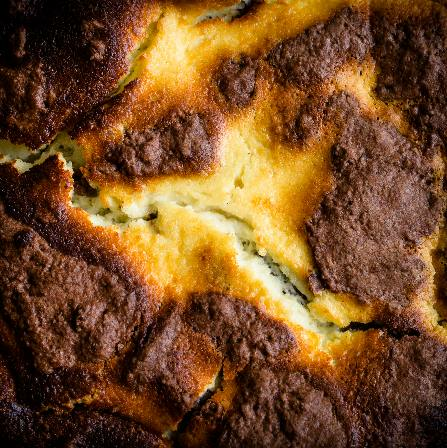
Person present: No